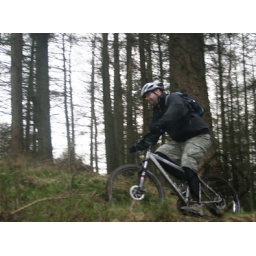
Live2ridebikes, Specialist mountain bike holidays in South Wales and Somerset